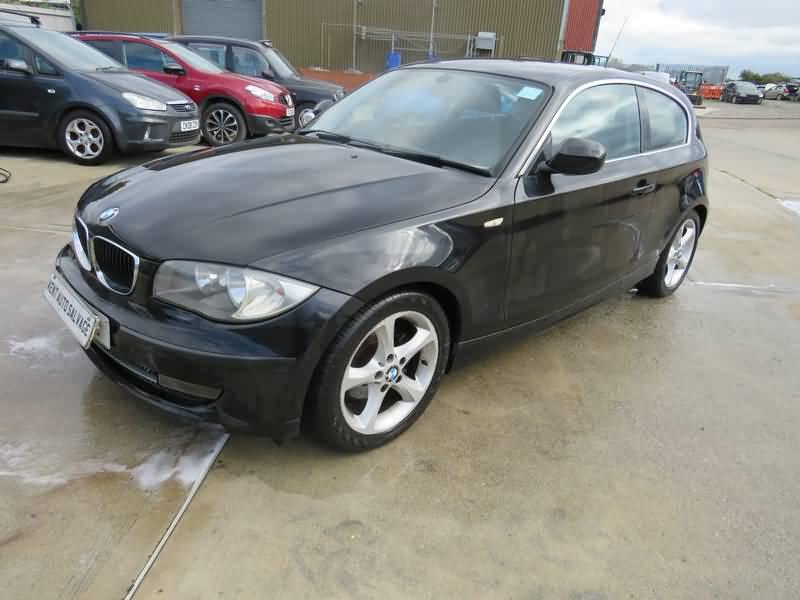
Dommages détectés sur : plaque d'immatriculation avant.
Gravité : mineur